Enbetsu, Hokkaido

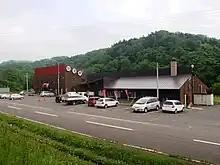
Asahi Spa, Kotoura

Enbetsu is located at the north-northwest of the island of Hokkaido and overlooks the Sea of Japan. The town occupies the drainage basin of the Enbetsu River from its origin on the western slopes of the Teshio Mountains to its mouth at the Sea of Japan. The town is bisected by the Enbetsu River, which flows from the Teshio Mountains directly into the Sea of Japan. Enbetsu is the northernmost area of rice production in Japan. The west of the town is forested and sparsely inhabited. The small commercial and residential center of the town is located at the mouth of the river on the Sea of Japan. Enbetsu is home to an "onsen" hot spring resort, the Asahi Spa in Kotoura. A small mud volcano is located in the marshes in the immediate vicinity of the hot spring.